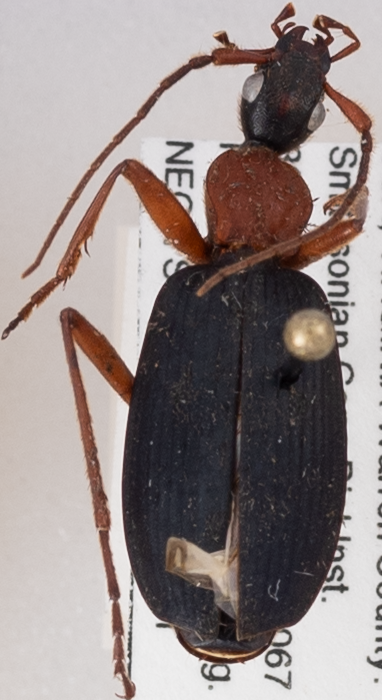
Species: Galerita bicolor
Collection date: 2022-08-11
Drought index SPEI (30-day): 1.28
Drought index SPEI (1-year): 1.082
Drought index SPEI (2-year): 0.764